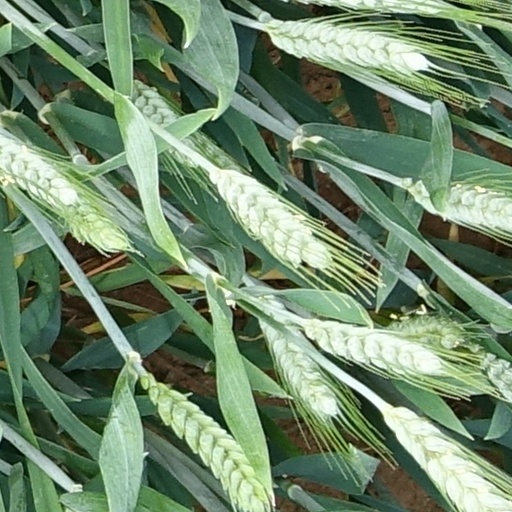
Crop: wheat